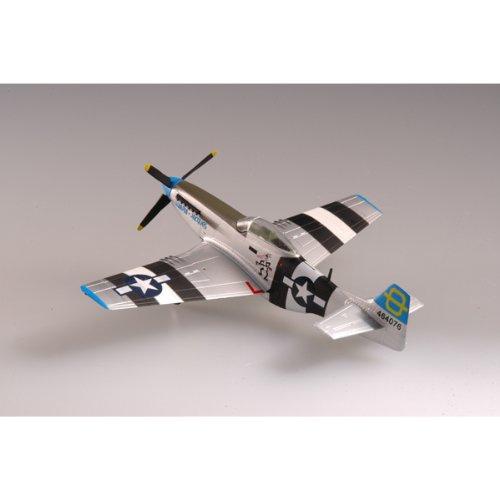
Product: Easy Model P-51D 3FS, 3FG, 5AF Model Kit
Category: Toys & Games | Hobbies | Models & Model Kits | Model Kits | Figure Kits
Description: Highly detailed throughout including fine panel lines and intricate cockpit.
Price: $15.61
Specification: ProductDimensions:5.4x6.2x2.2inches|ItemWeight:5ounces|ShippingWeight:5ounces(Viewshippingratesandpolicies)|DomesticShipping:ItemcanbeshippedwithinU.S.|InternationalShipping:ThisitemcanbeshippedtoselectcountriesoutsideoftheU.S.LearnMore|ASIN:B000CDPO2O|Itemmodelnumber:37291|Manufacturerrecommendedage:14yearsandup